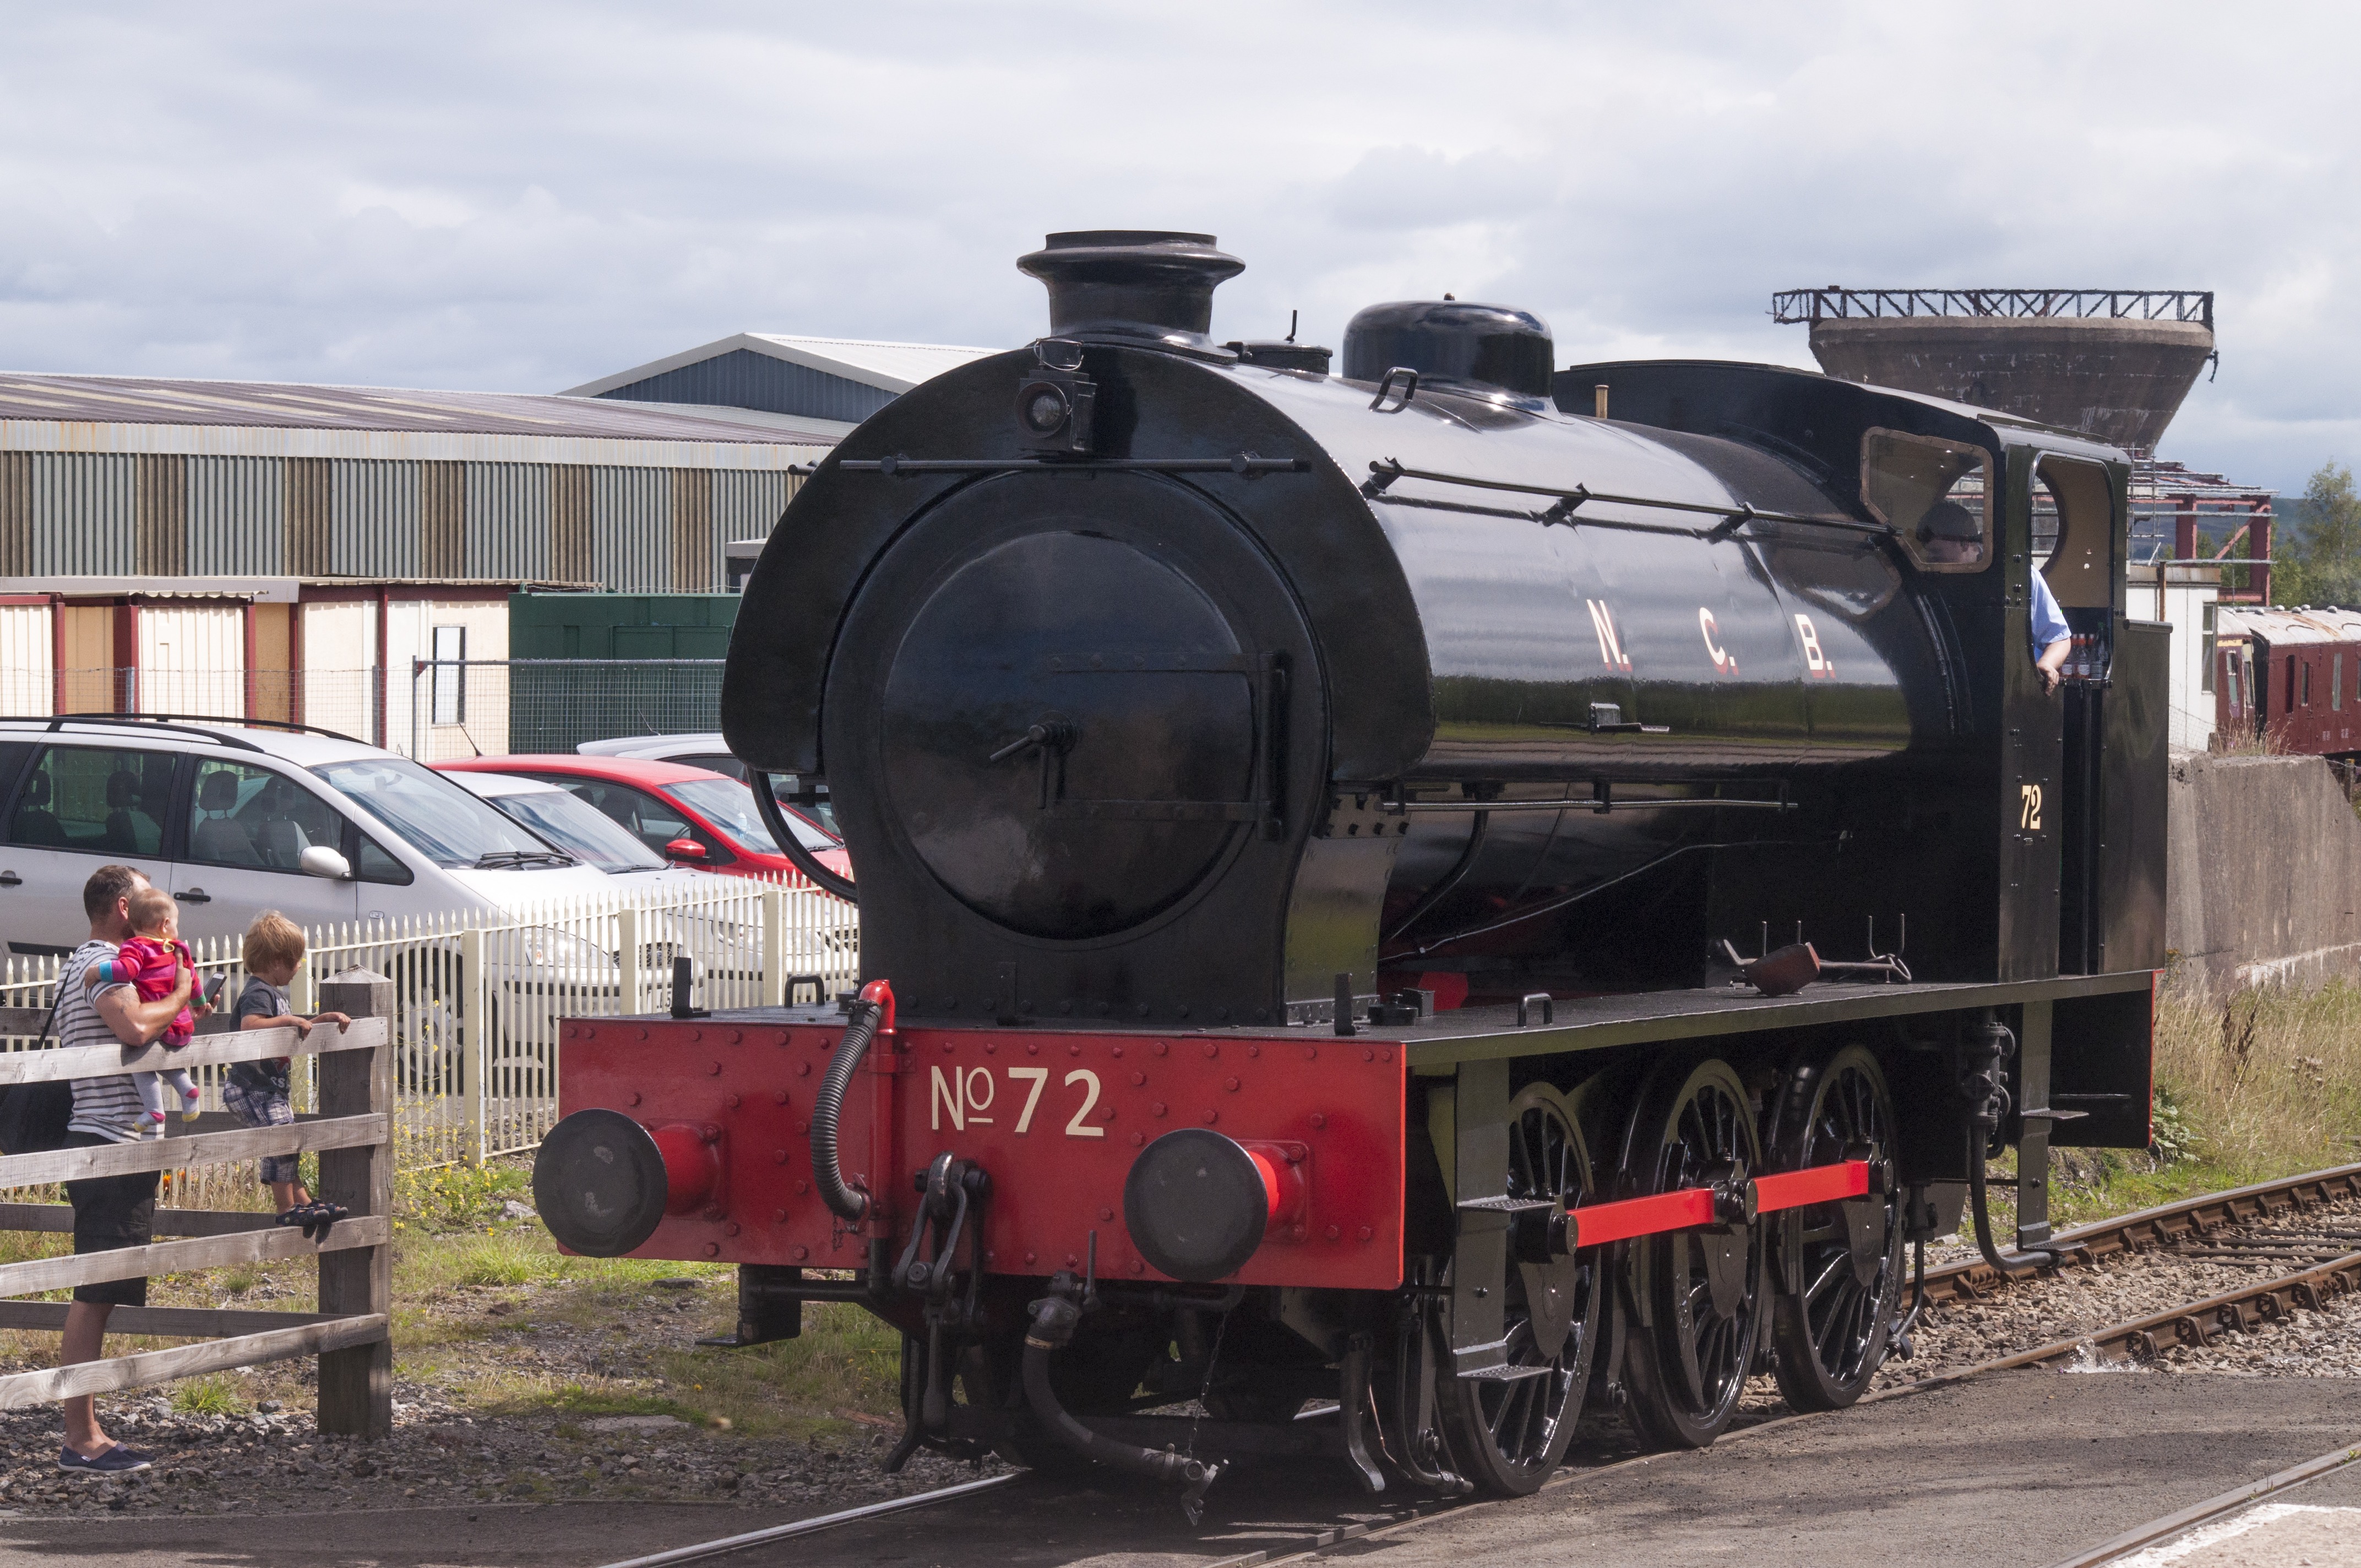
track, railway, railroad, crossing, train, transportation, transport, vehicle, station, locomotive, steam engine, rail transport, land vehicle, rolling stock, railroad car, blaenavon